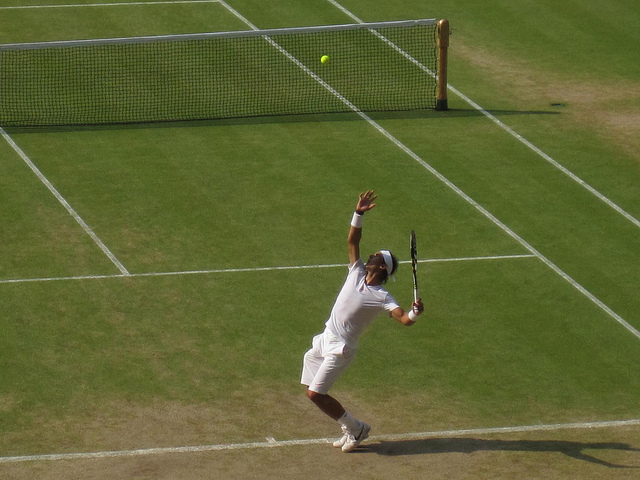
người đàn ông mặc đồ trắng đang chơi tennis trên sân